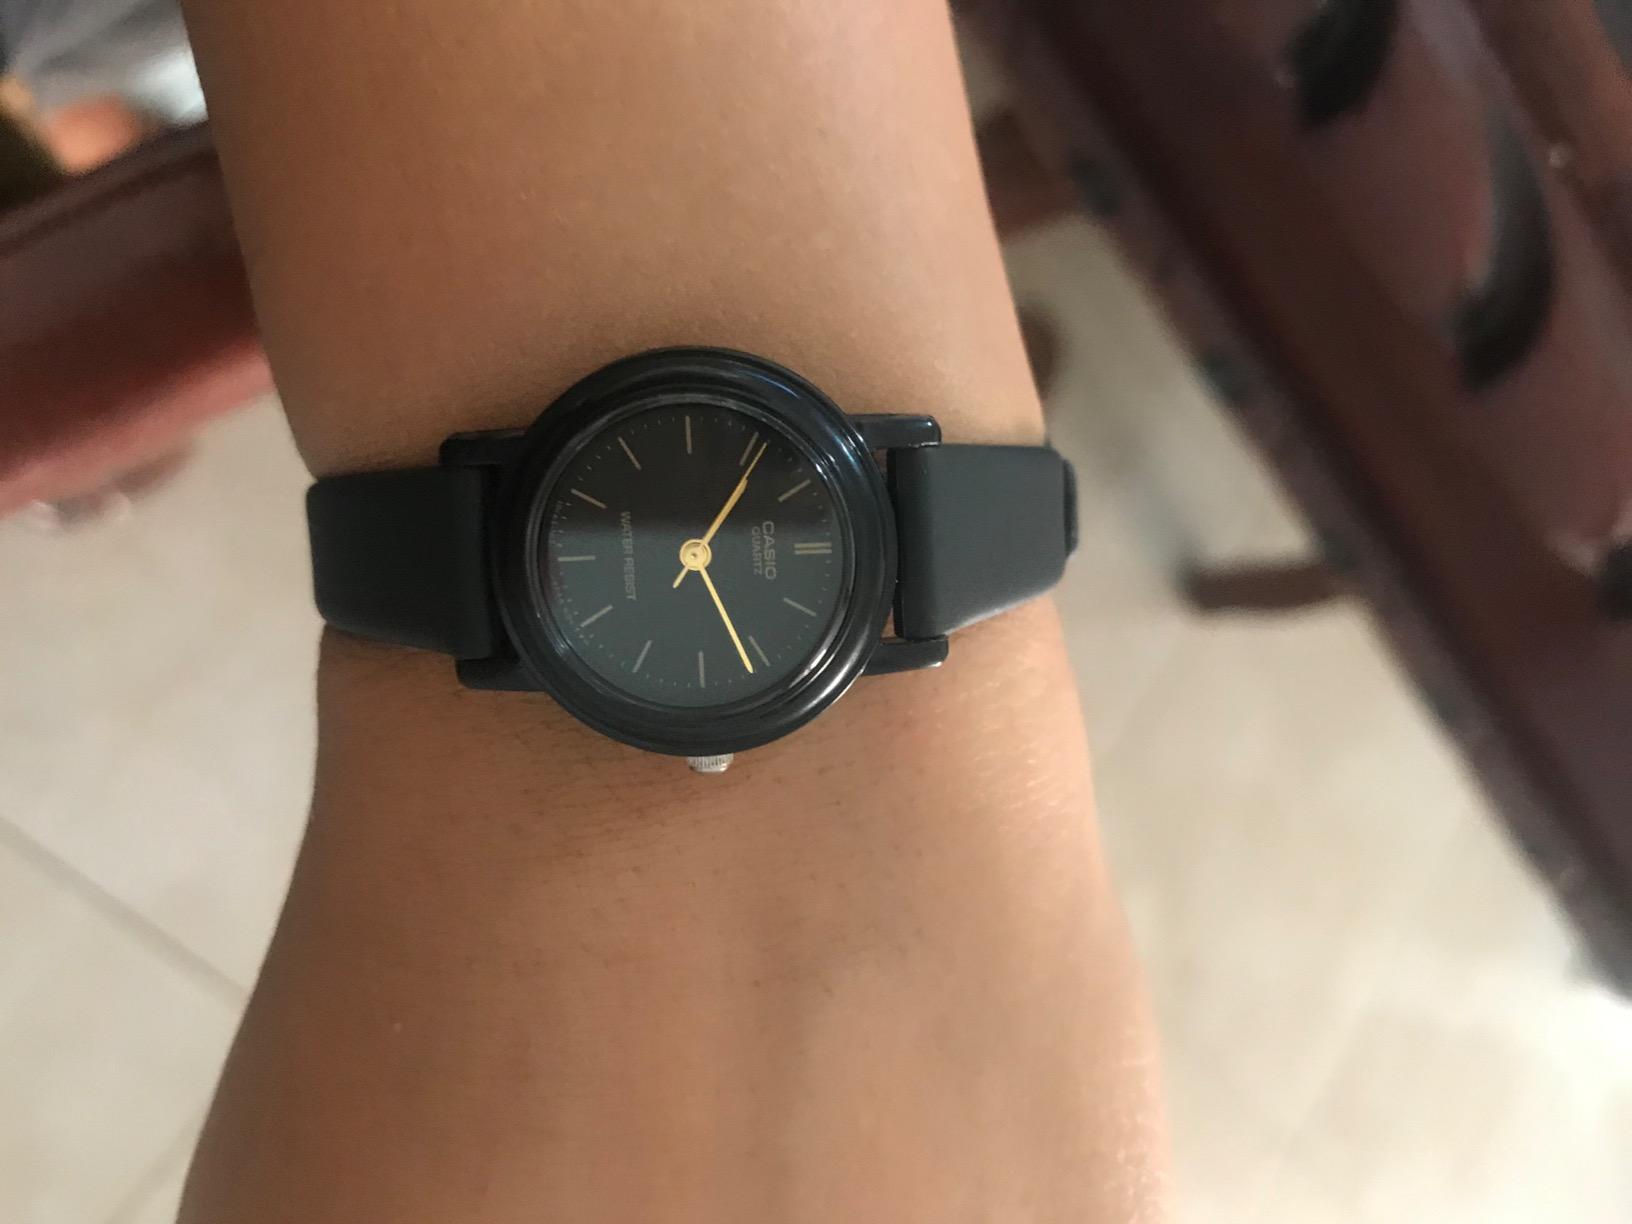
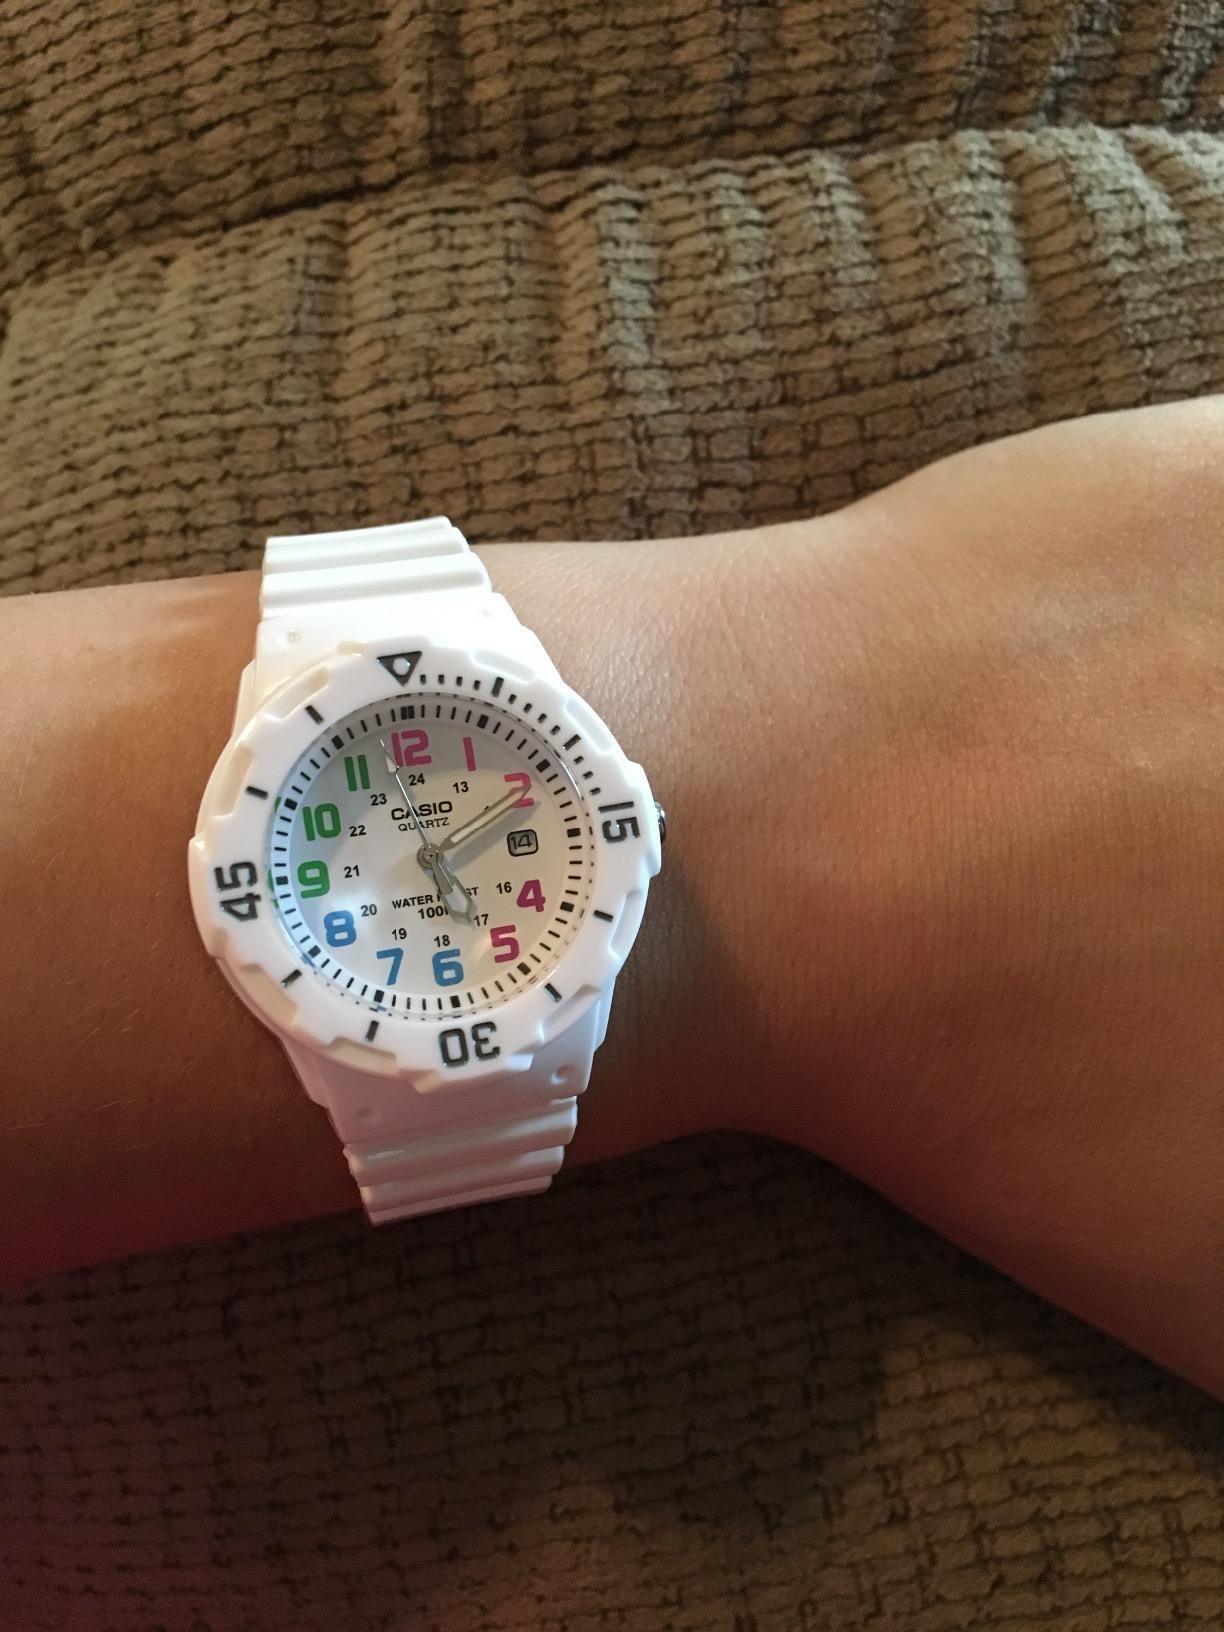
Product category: accessories_watch
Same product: no